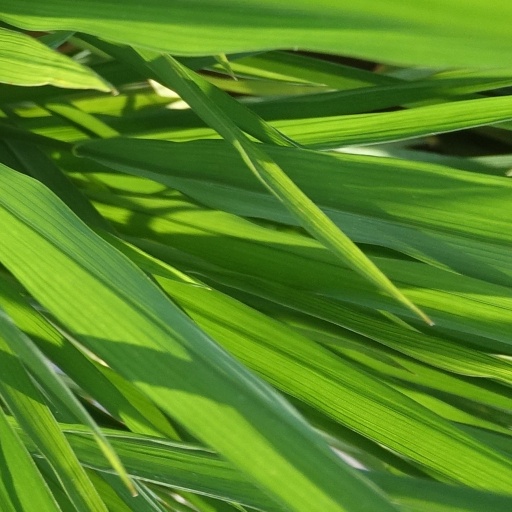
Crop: rice